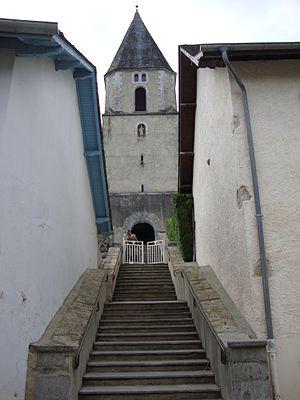
Lurbe-Saint-Christau est une commune française située dans le département des Pyrénées-Atlantiques, en région Nouvelle-Aquitaine. C'est une petite station thermale dont les eaux cuivreuses sont efficaces dans le traitement de certaines dermatoses et des affections des muqueuses.